Rada of the Belarusian Democratic Republic

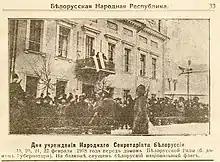
The Belarusian national flag on the building of the Rada BNR in Minsk, 1918

The Rada BNR was founded as the executive body of the First All-Belarusian Congress, held in Minsk in December 1917 with over 1800 participants from different regions of Belarus including representatives of Belarusian national organisations, regional zemstva, main Christian denominations and Belarusian Jewish political parties. The work of the Congress was violently interrupted by the Bolsheviks.